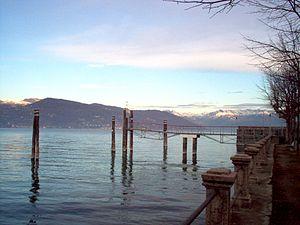
Ispra est une commune de la province de Varèse en Lombardie. Elle compte plus de 5 000 habitants et se situe sur les bords du lac Majeur.